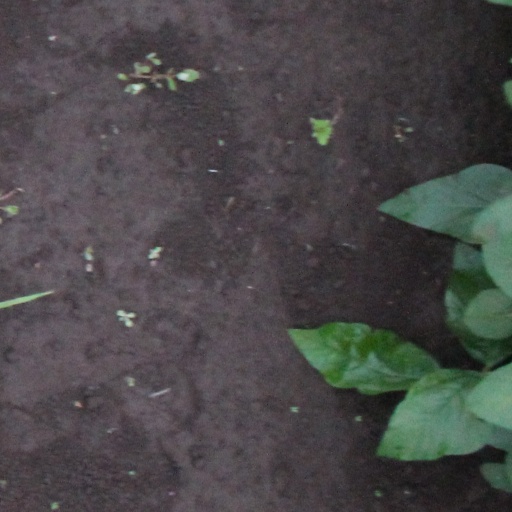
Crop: soybean